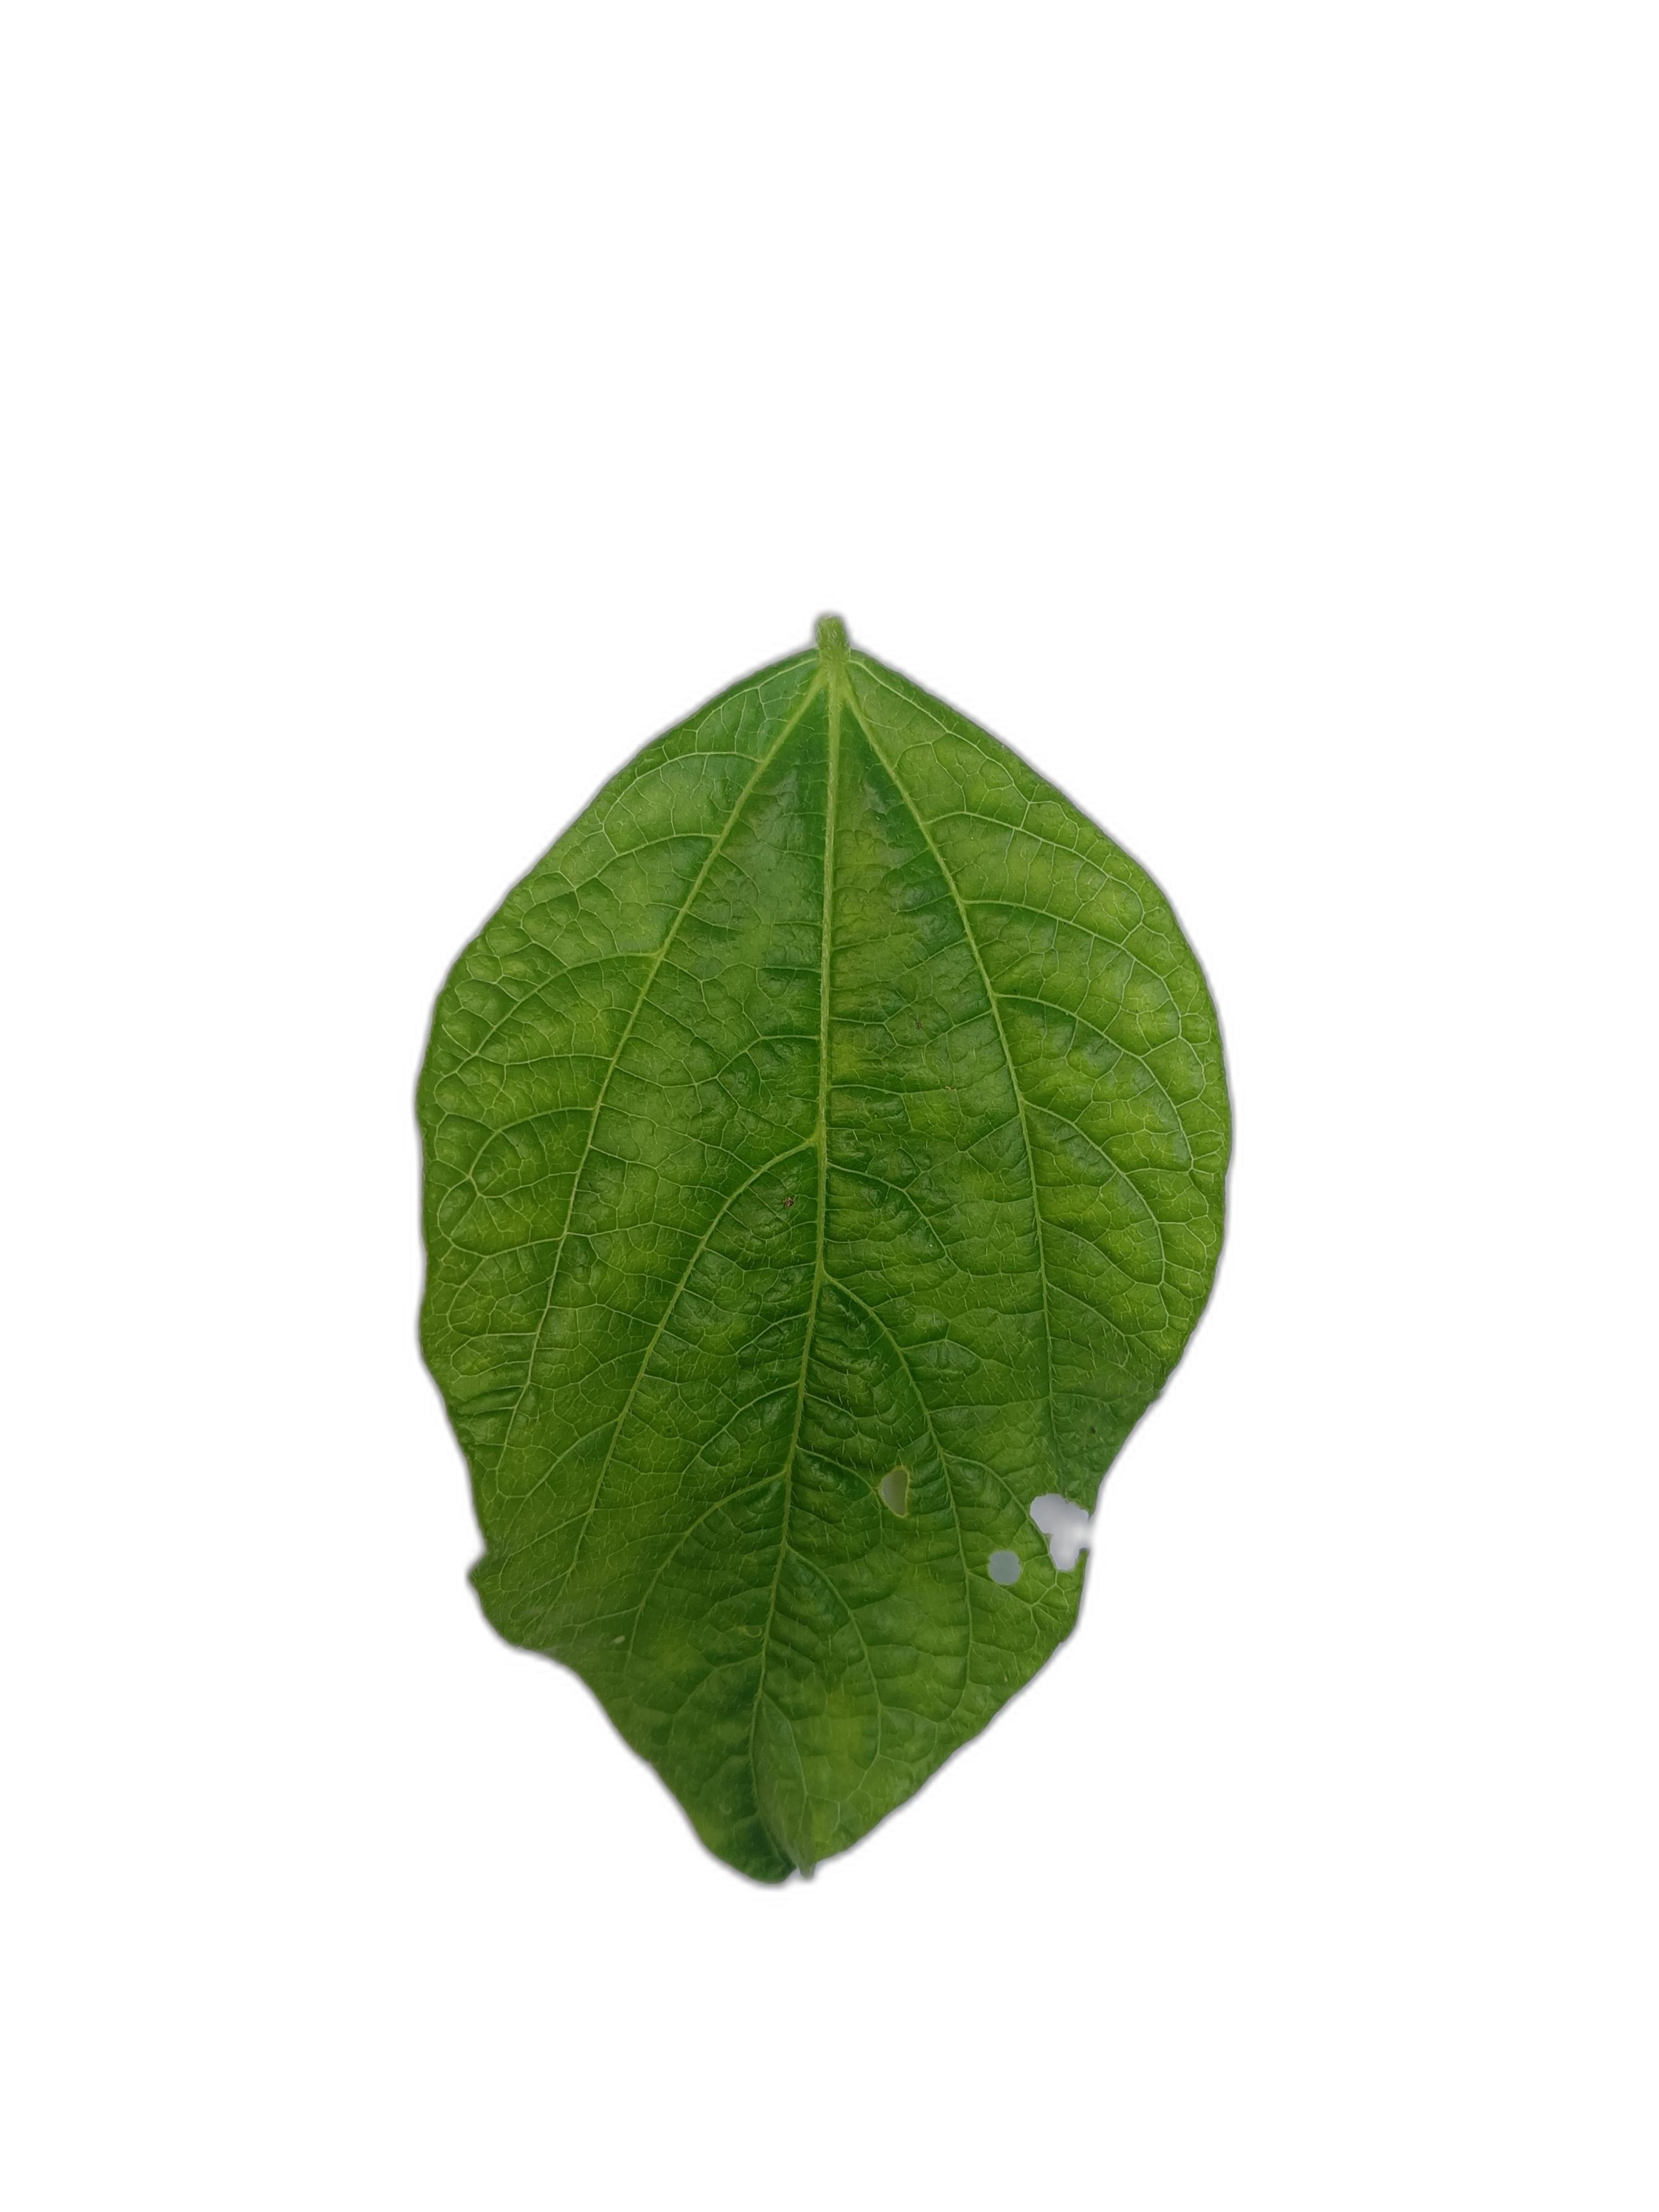
Label: Leaf Crinkle